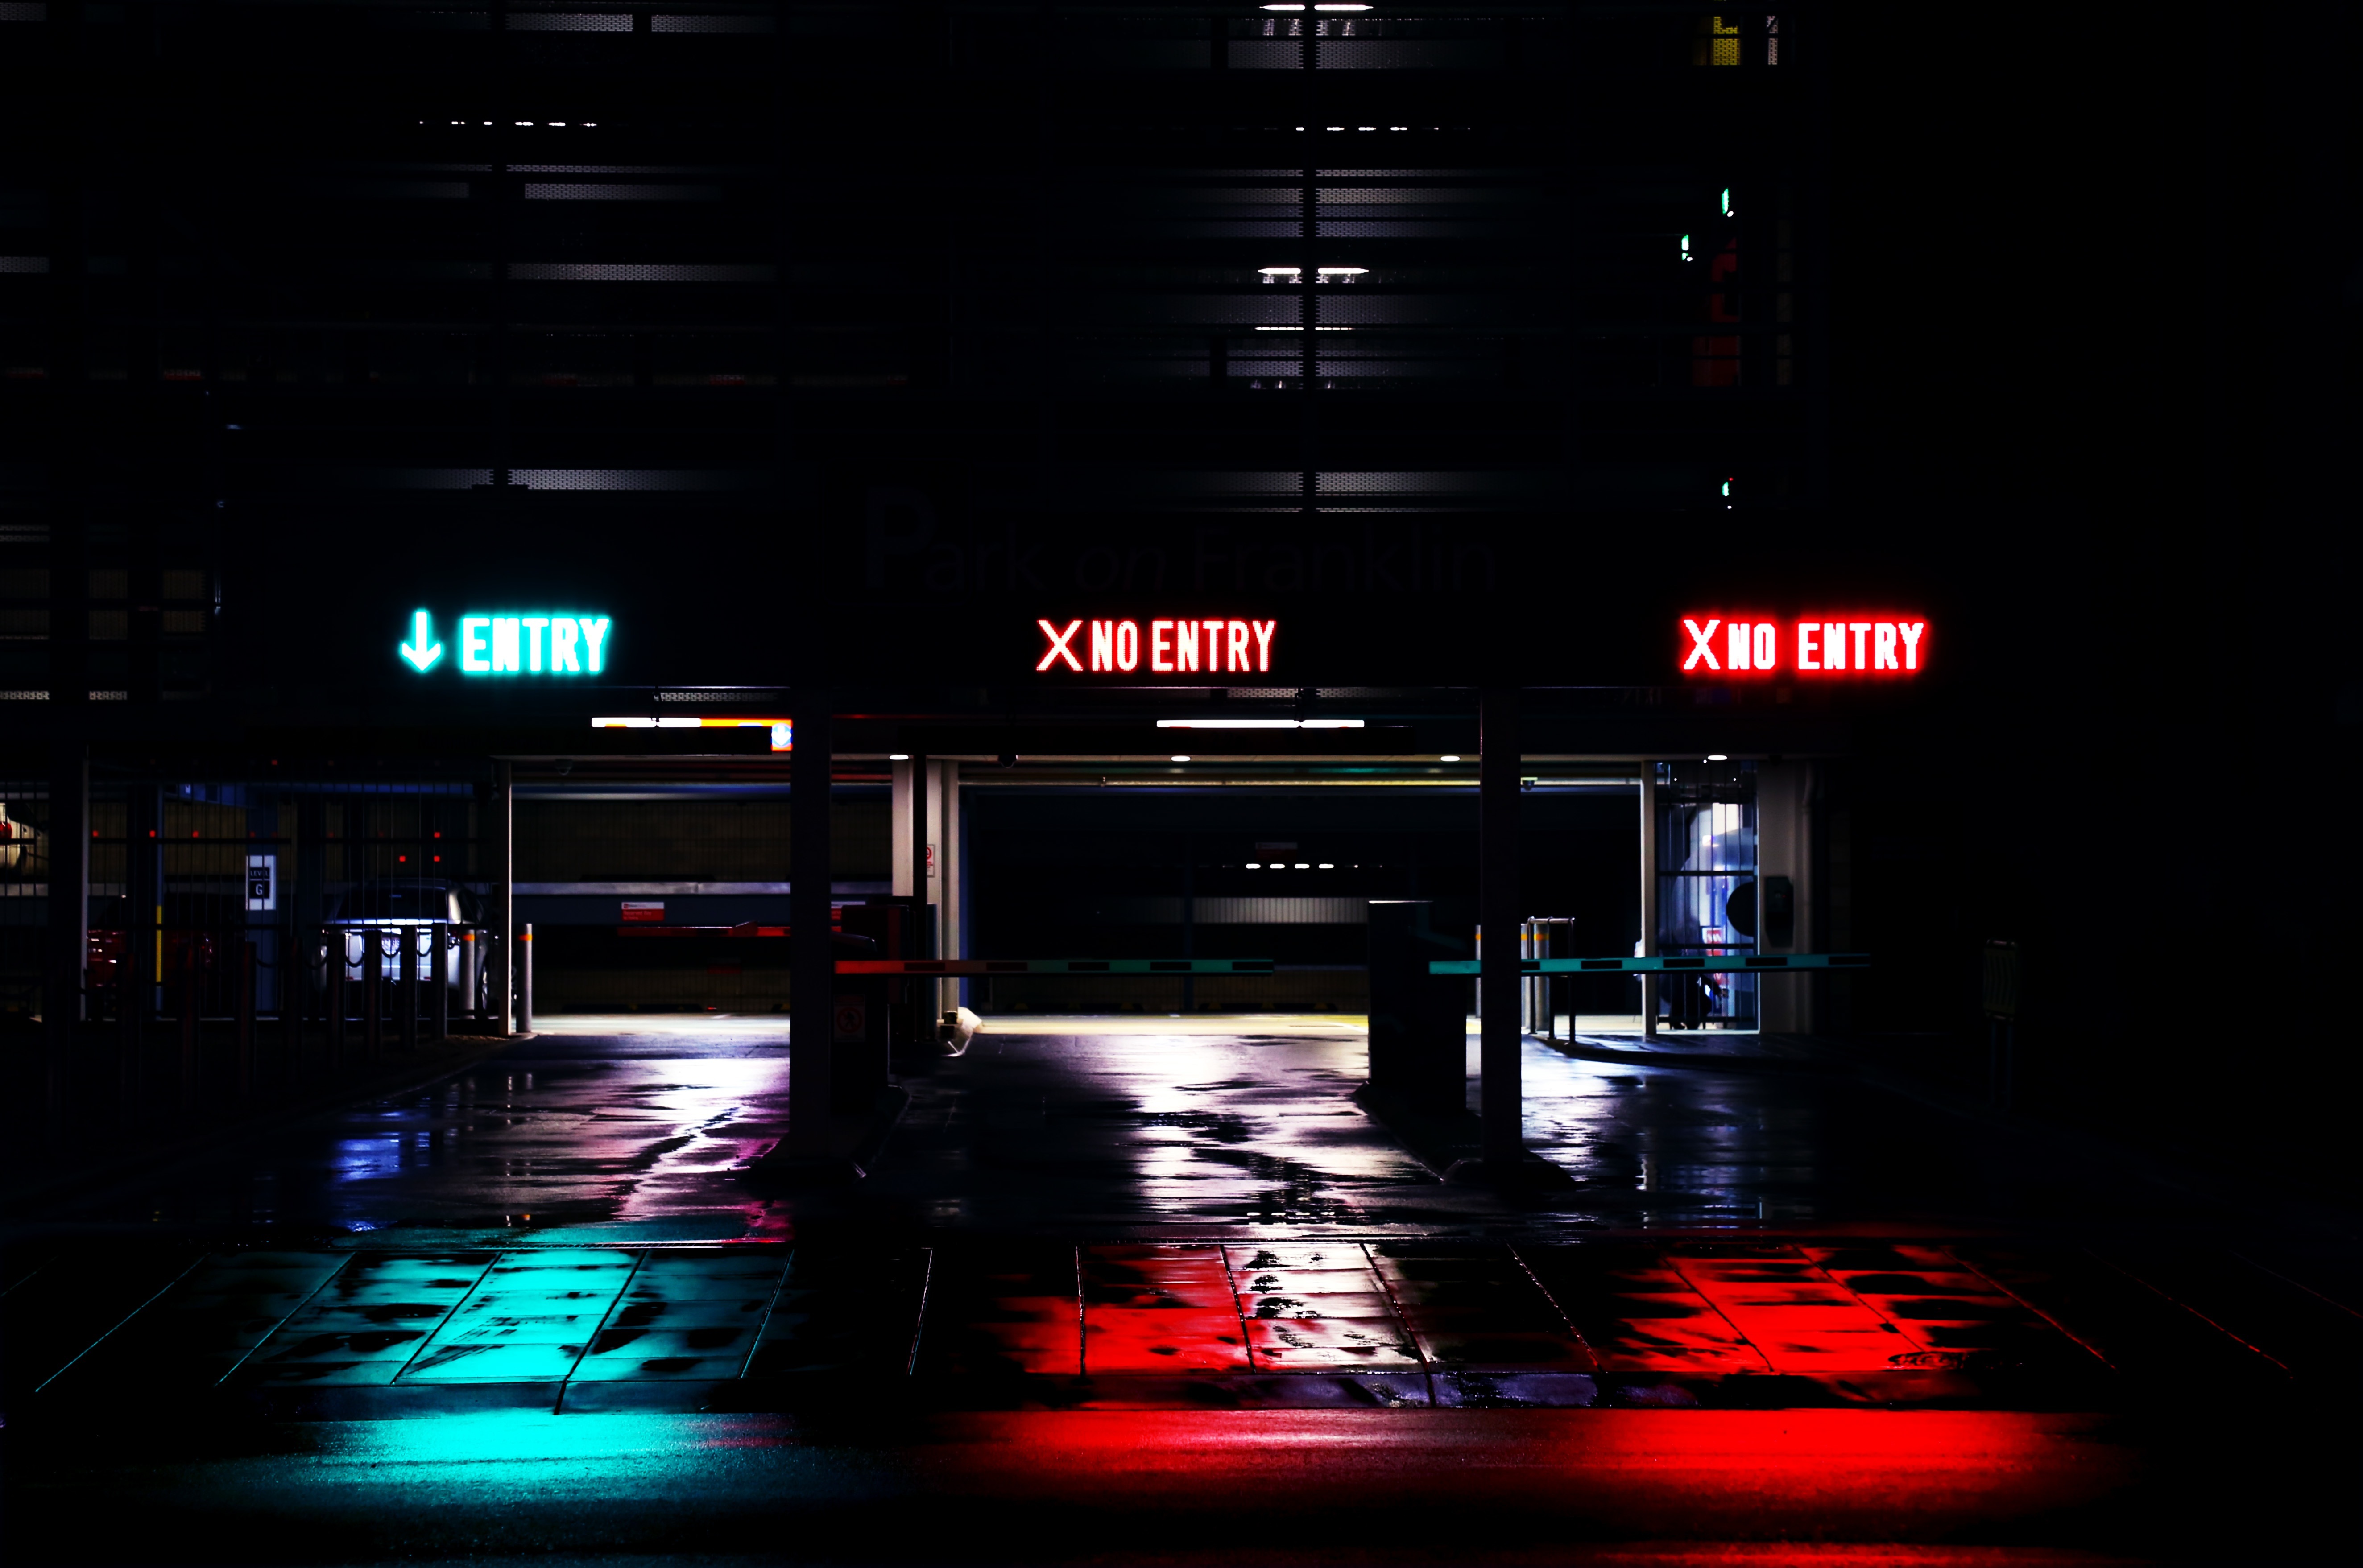
light, traffic, night, parking, city, urban, sign, reflection, exit, garage, darkness, empty, signage, lighting, parking garage, neon sign, car park, stage, front, entry, illumination, screenshot, car lot, display device